Great Float

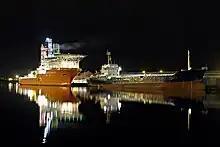
"Normand Mermaid" and MV "Most Sky" on the North side of West Float.

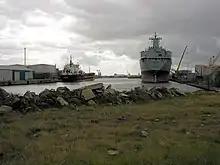
RFA "Orangeleaf" berthed at the South side of West Float, with "Produmas" on the North quayside.

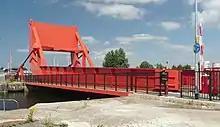
The "A" bridge of the Four Bridges, viewed from the southwest pavement in July 2021

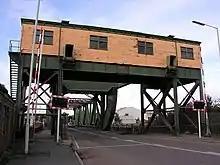
Duke Street Bridge in October 2007

Historically, four movable bridges existed along the A554 Tower Road connecting the Seacombe district of Wallasey with Birkenhead: two between the Great Float and Alfred Dock, one between the Great Float and Wallasey Dock and one between the Great Float and Egerton Dock. When originally built, all four were hydraulic swing bridge types. In the 1930s, most were replaced by bascule bridges.